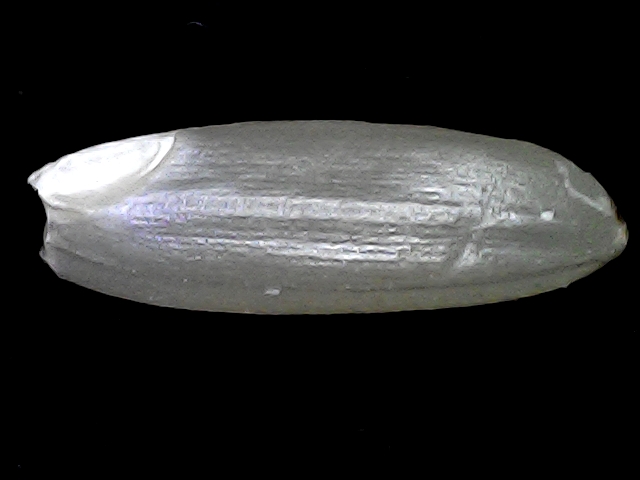
Rice variety: BRRI67